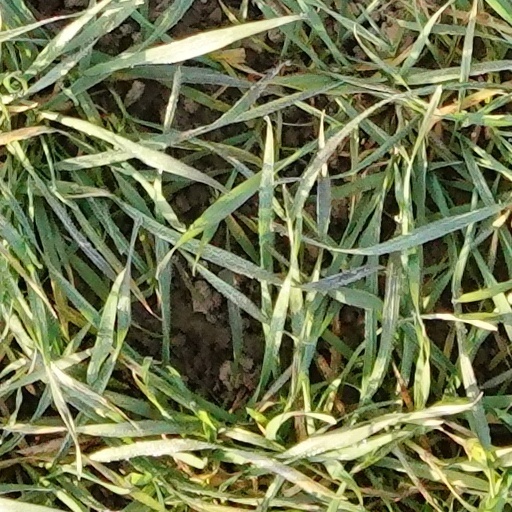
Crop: wheat